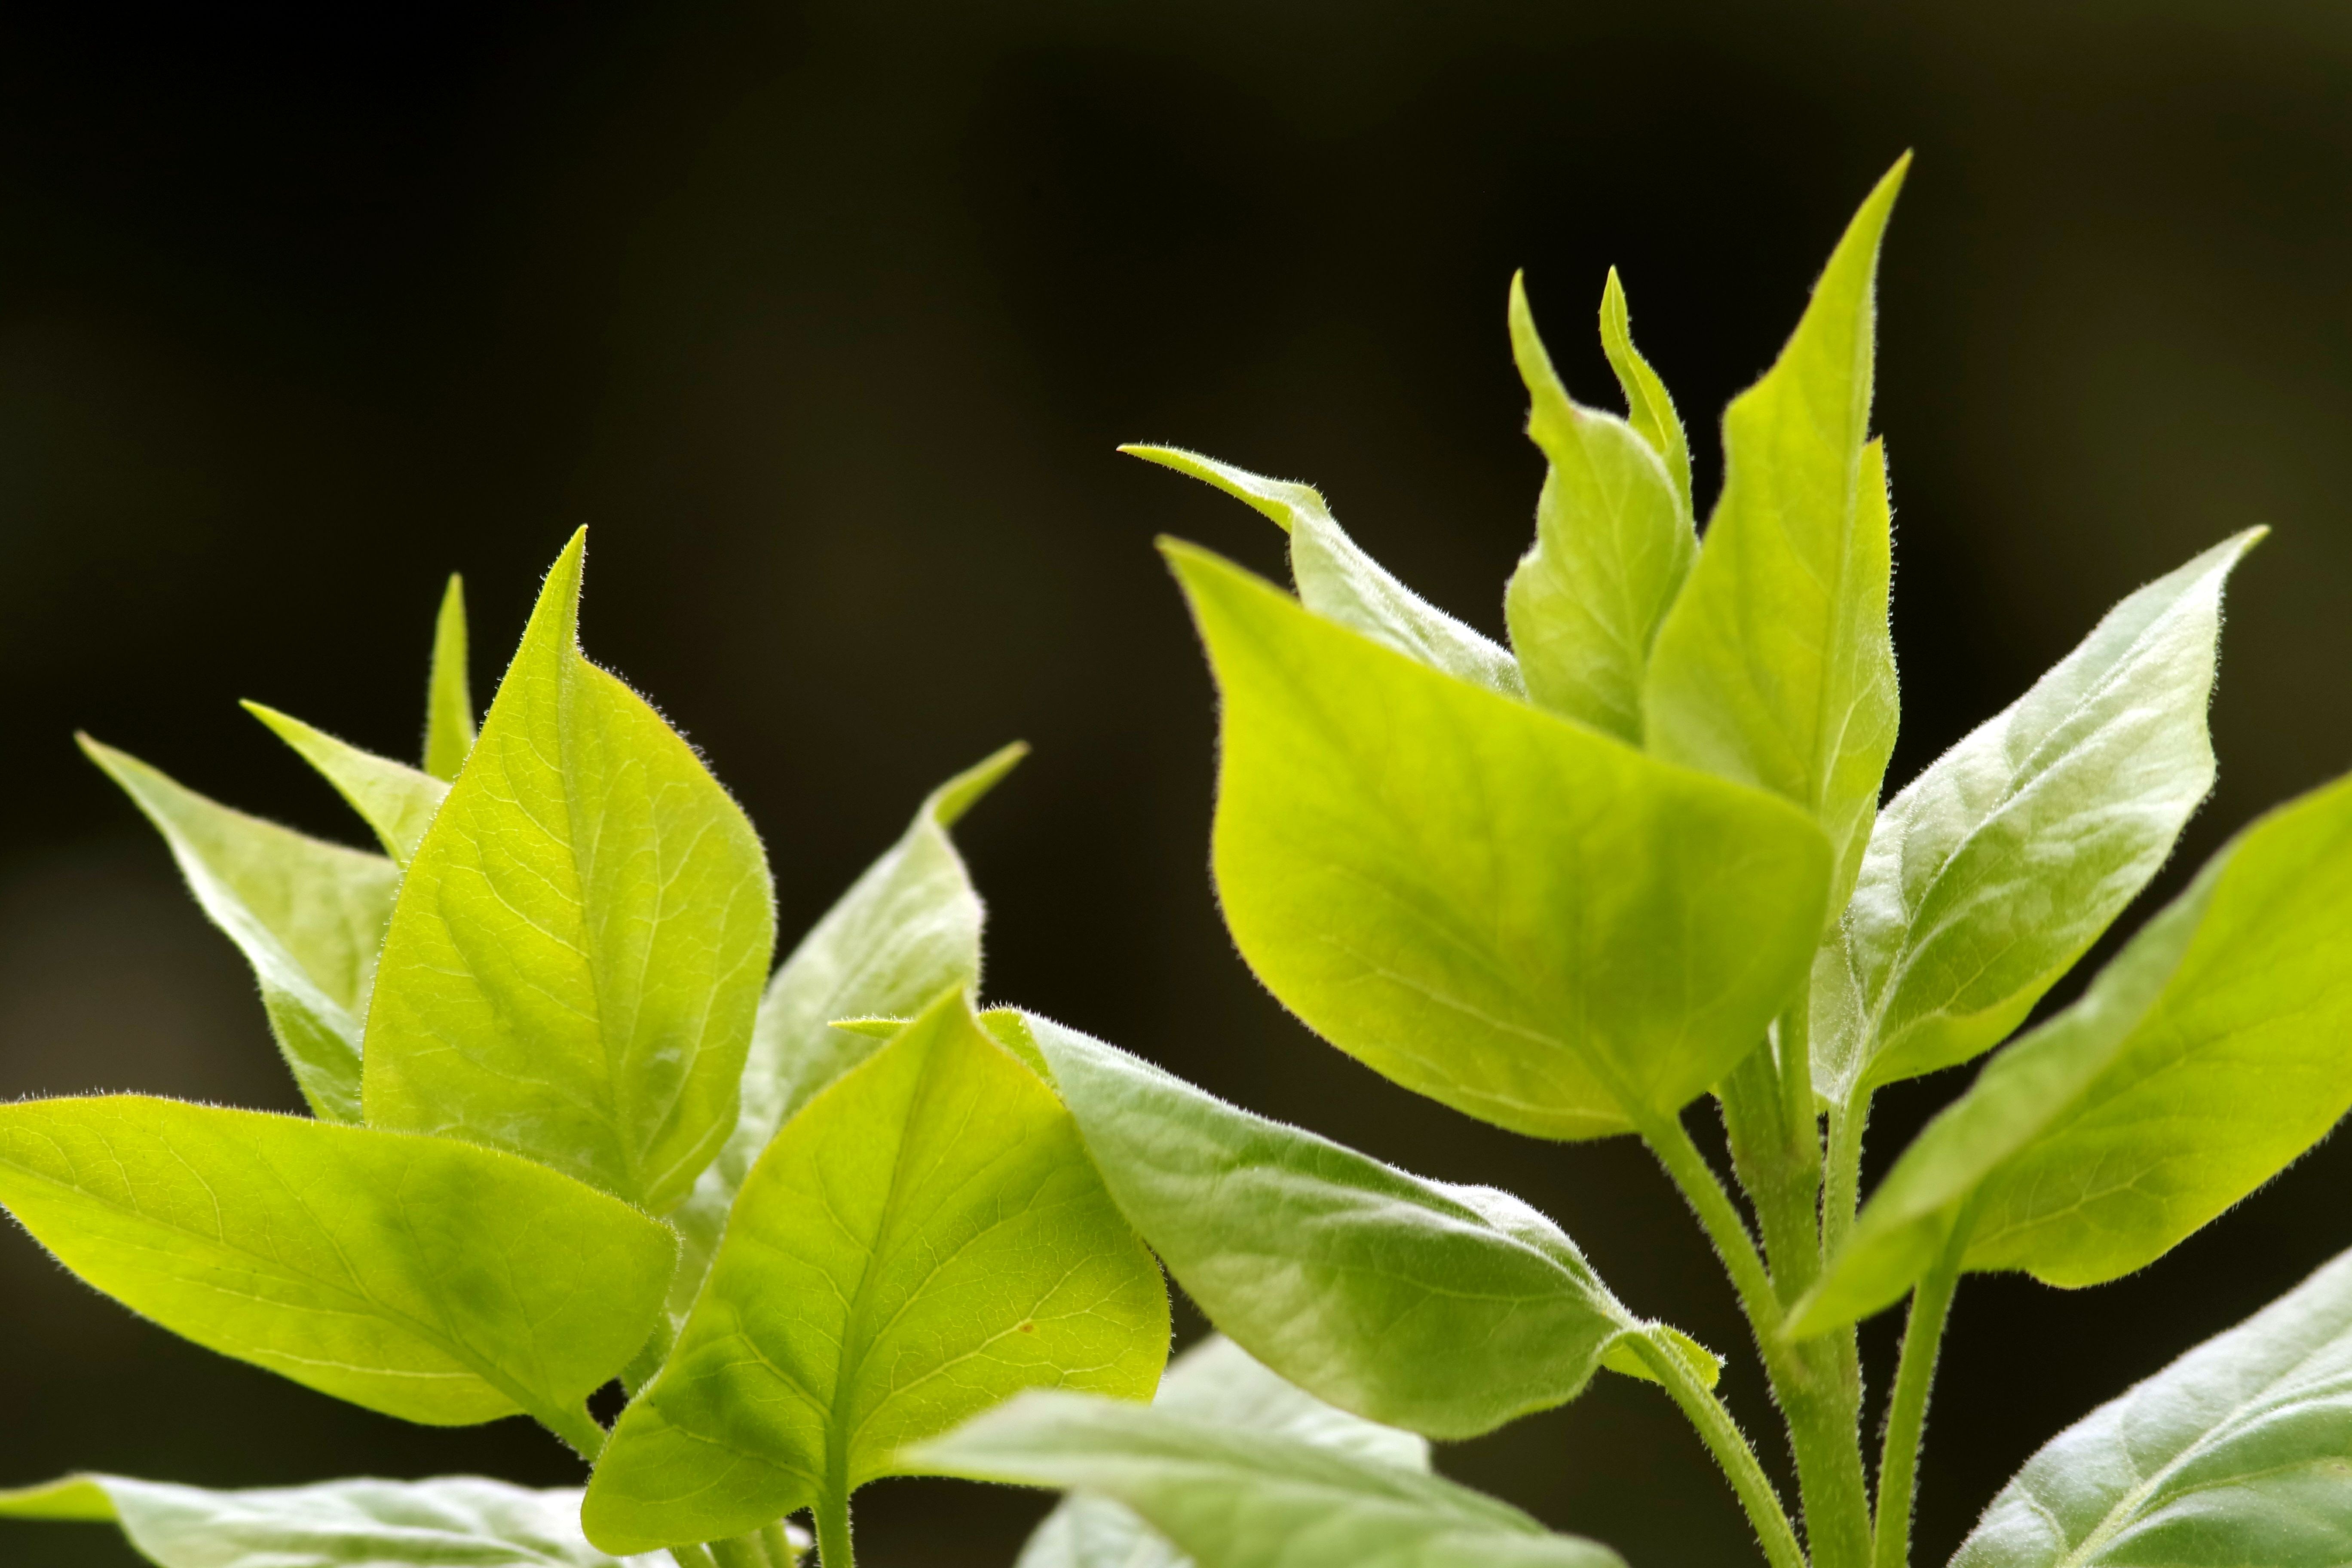
tree, nature, branch, plant, leaf, flower, foliage, spring, green, produce, botany, yellow, flora, plants, wildflower, shrub, sprig, macro photography, flowering plant, maidenhair tree, plant stem, woody plant, land plant